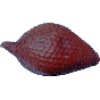
Label: salak